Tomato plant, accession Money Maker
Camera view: vertical (180 deg); turntable rotation: 30 degrees
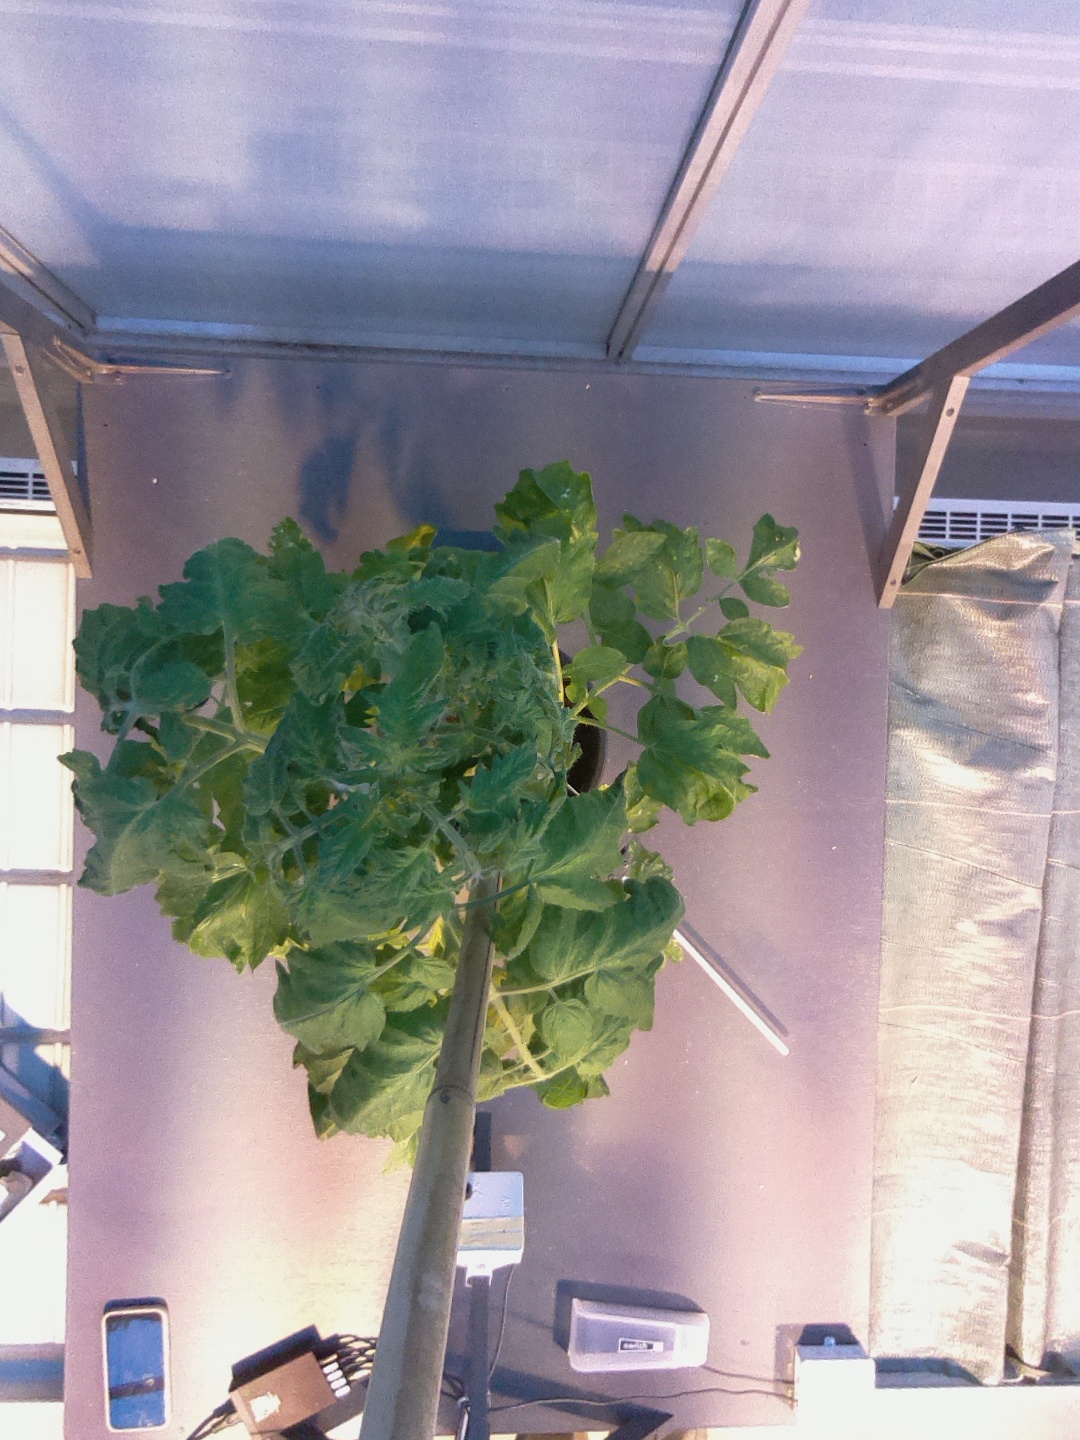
BBCH growth stage 69: End of flowering, 90%-100% of flowers open, more petals falling